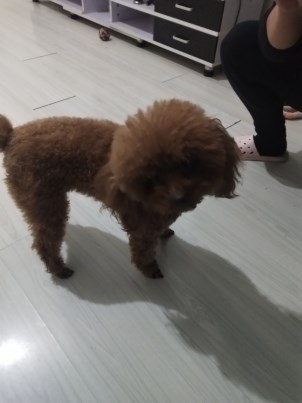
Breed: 7449-n000128-teddy